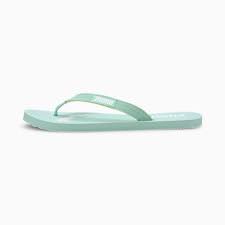
Waste category: shoes